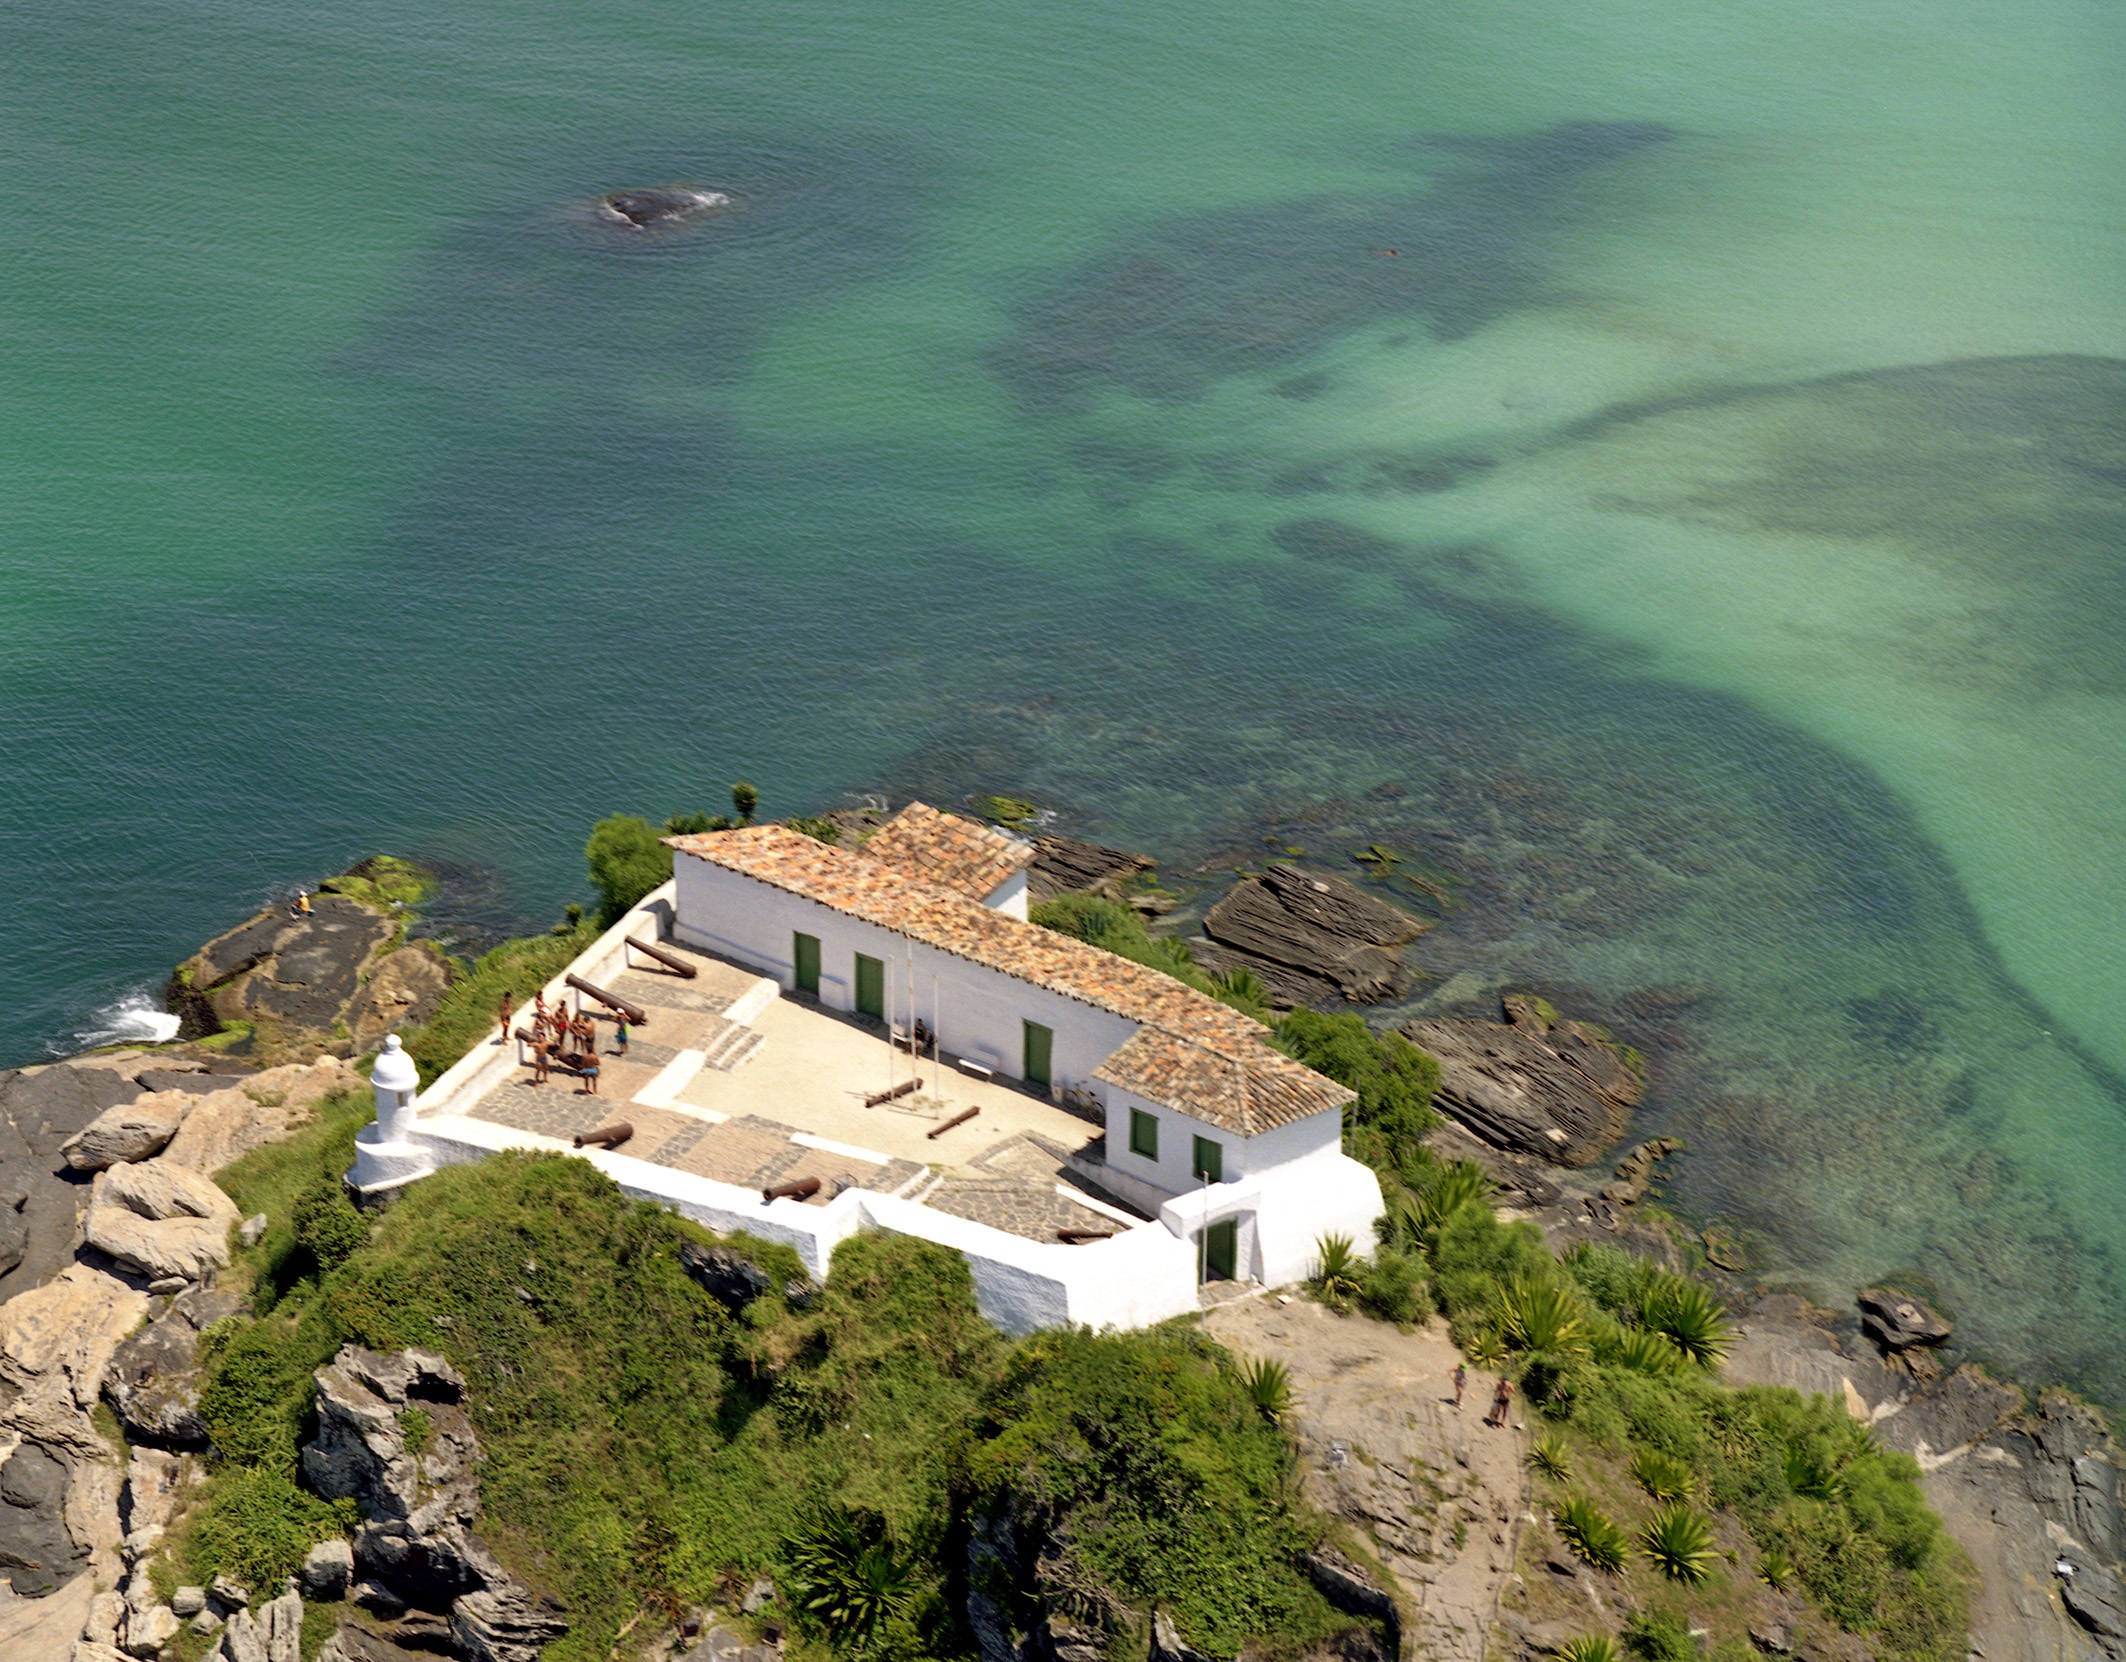
landscape, sea, coast, ocean, mountain, hill, mountain range, cliff, cove, tower, bay, fortification, terrain, rio de janeiro, beaches, cape, aerial photography, cabo frio